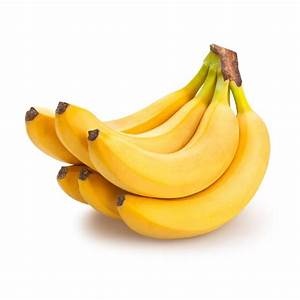
Label: banana